Atlantic slave trade

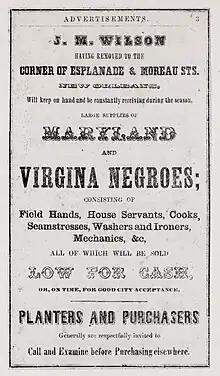
Advertisement from J. M. Wilson for sale of Maryland and Virginia slaves. Maryland and Virginia sold thousands of enslaved people to the Deep South.

Although many African nations participated and profited from the Atlantic slave trade, many African nations also resisted such as the Djola and Balanta. Some African nations organized into military resistance movements and fought African slave raiders and European slave traders entering their villages. For example, the Akan, Etsi, Fetu, Eguafo, Agona, and Asebu people organized into the Fante coalition and fought African and European slave raiders and protected themselves from capture and enslavement. Chief Tomba was born in 1700 and his adopted father was a general from the Jalonke-speaking people who fought against the slave trade. Tomba became ruler of the Baga people in present-day Guinea Bissau in West Africa and made alliances with nearby African villages against African and European slave traders. His efforts were unsuccessful: Tomba was captured by African traders and sold into slavery.